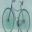
Label: bicycle